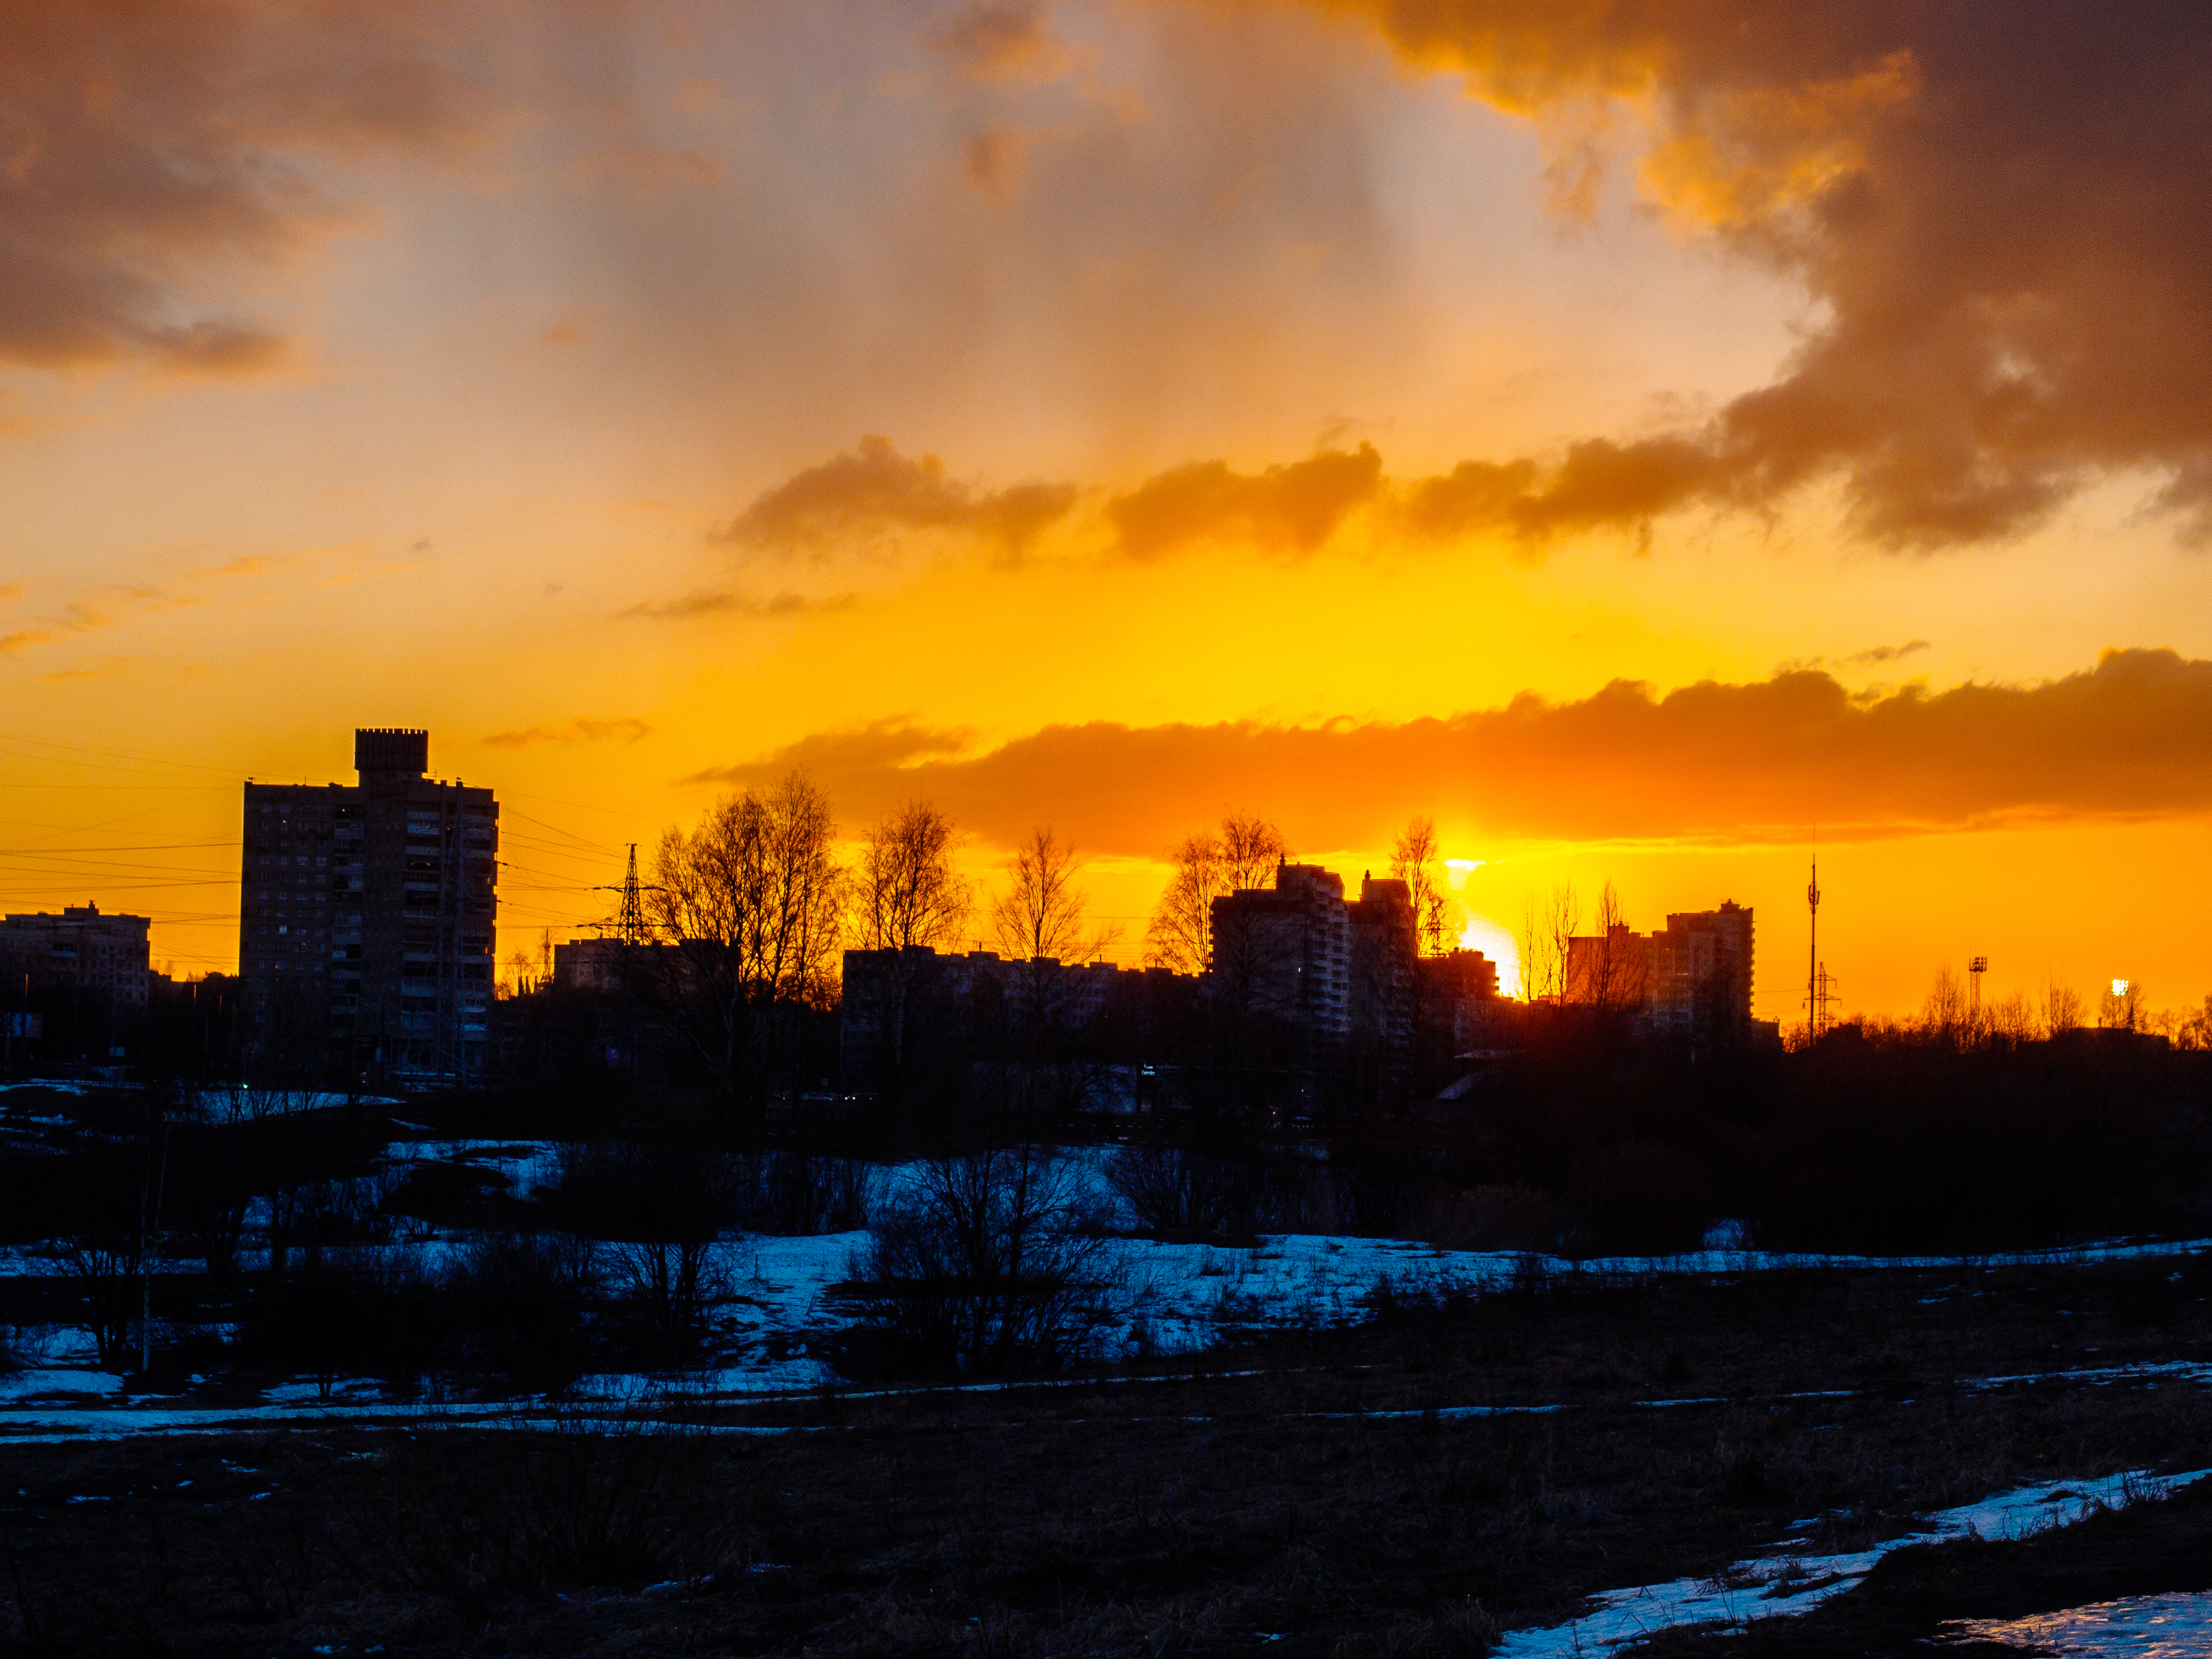
images, cloud, sky, atmosphere, daytime, afterglow, natural landscape, building, blue, natural environment, branch, plant, dusk, red sky at morning, sunlight, body of water, sunset, sunrise, atmospheric phenomenon, water, tree, cumulus, horizon, rural area, landscape, city, cityscape, freezing, human settlement, snow, dawn, reflection, winter, tower block, roof, evening, meteorological phenomenon, wilderness, sun, spring, grass, night, heat, skyline, house, ocean, downtown, frost, astronomical object, river, suburb